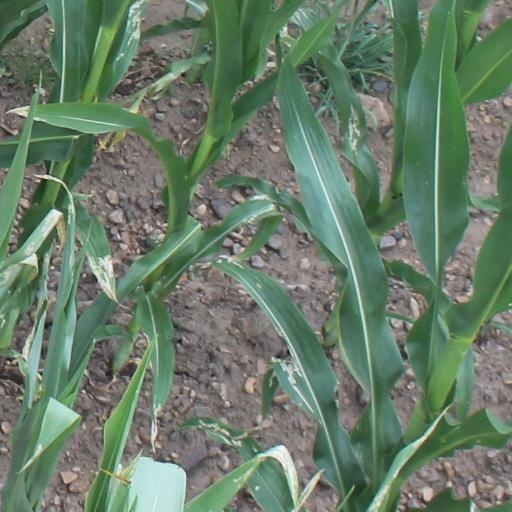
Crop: maize; corn